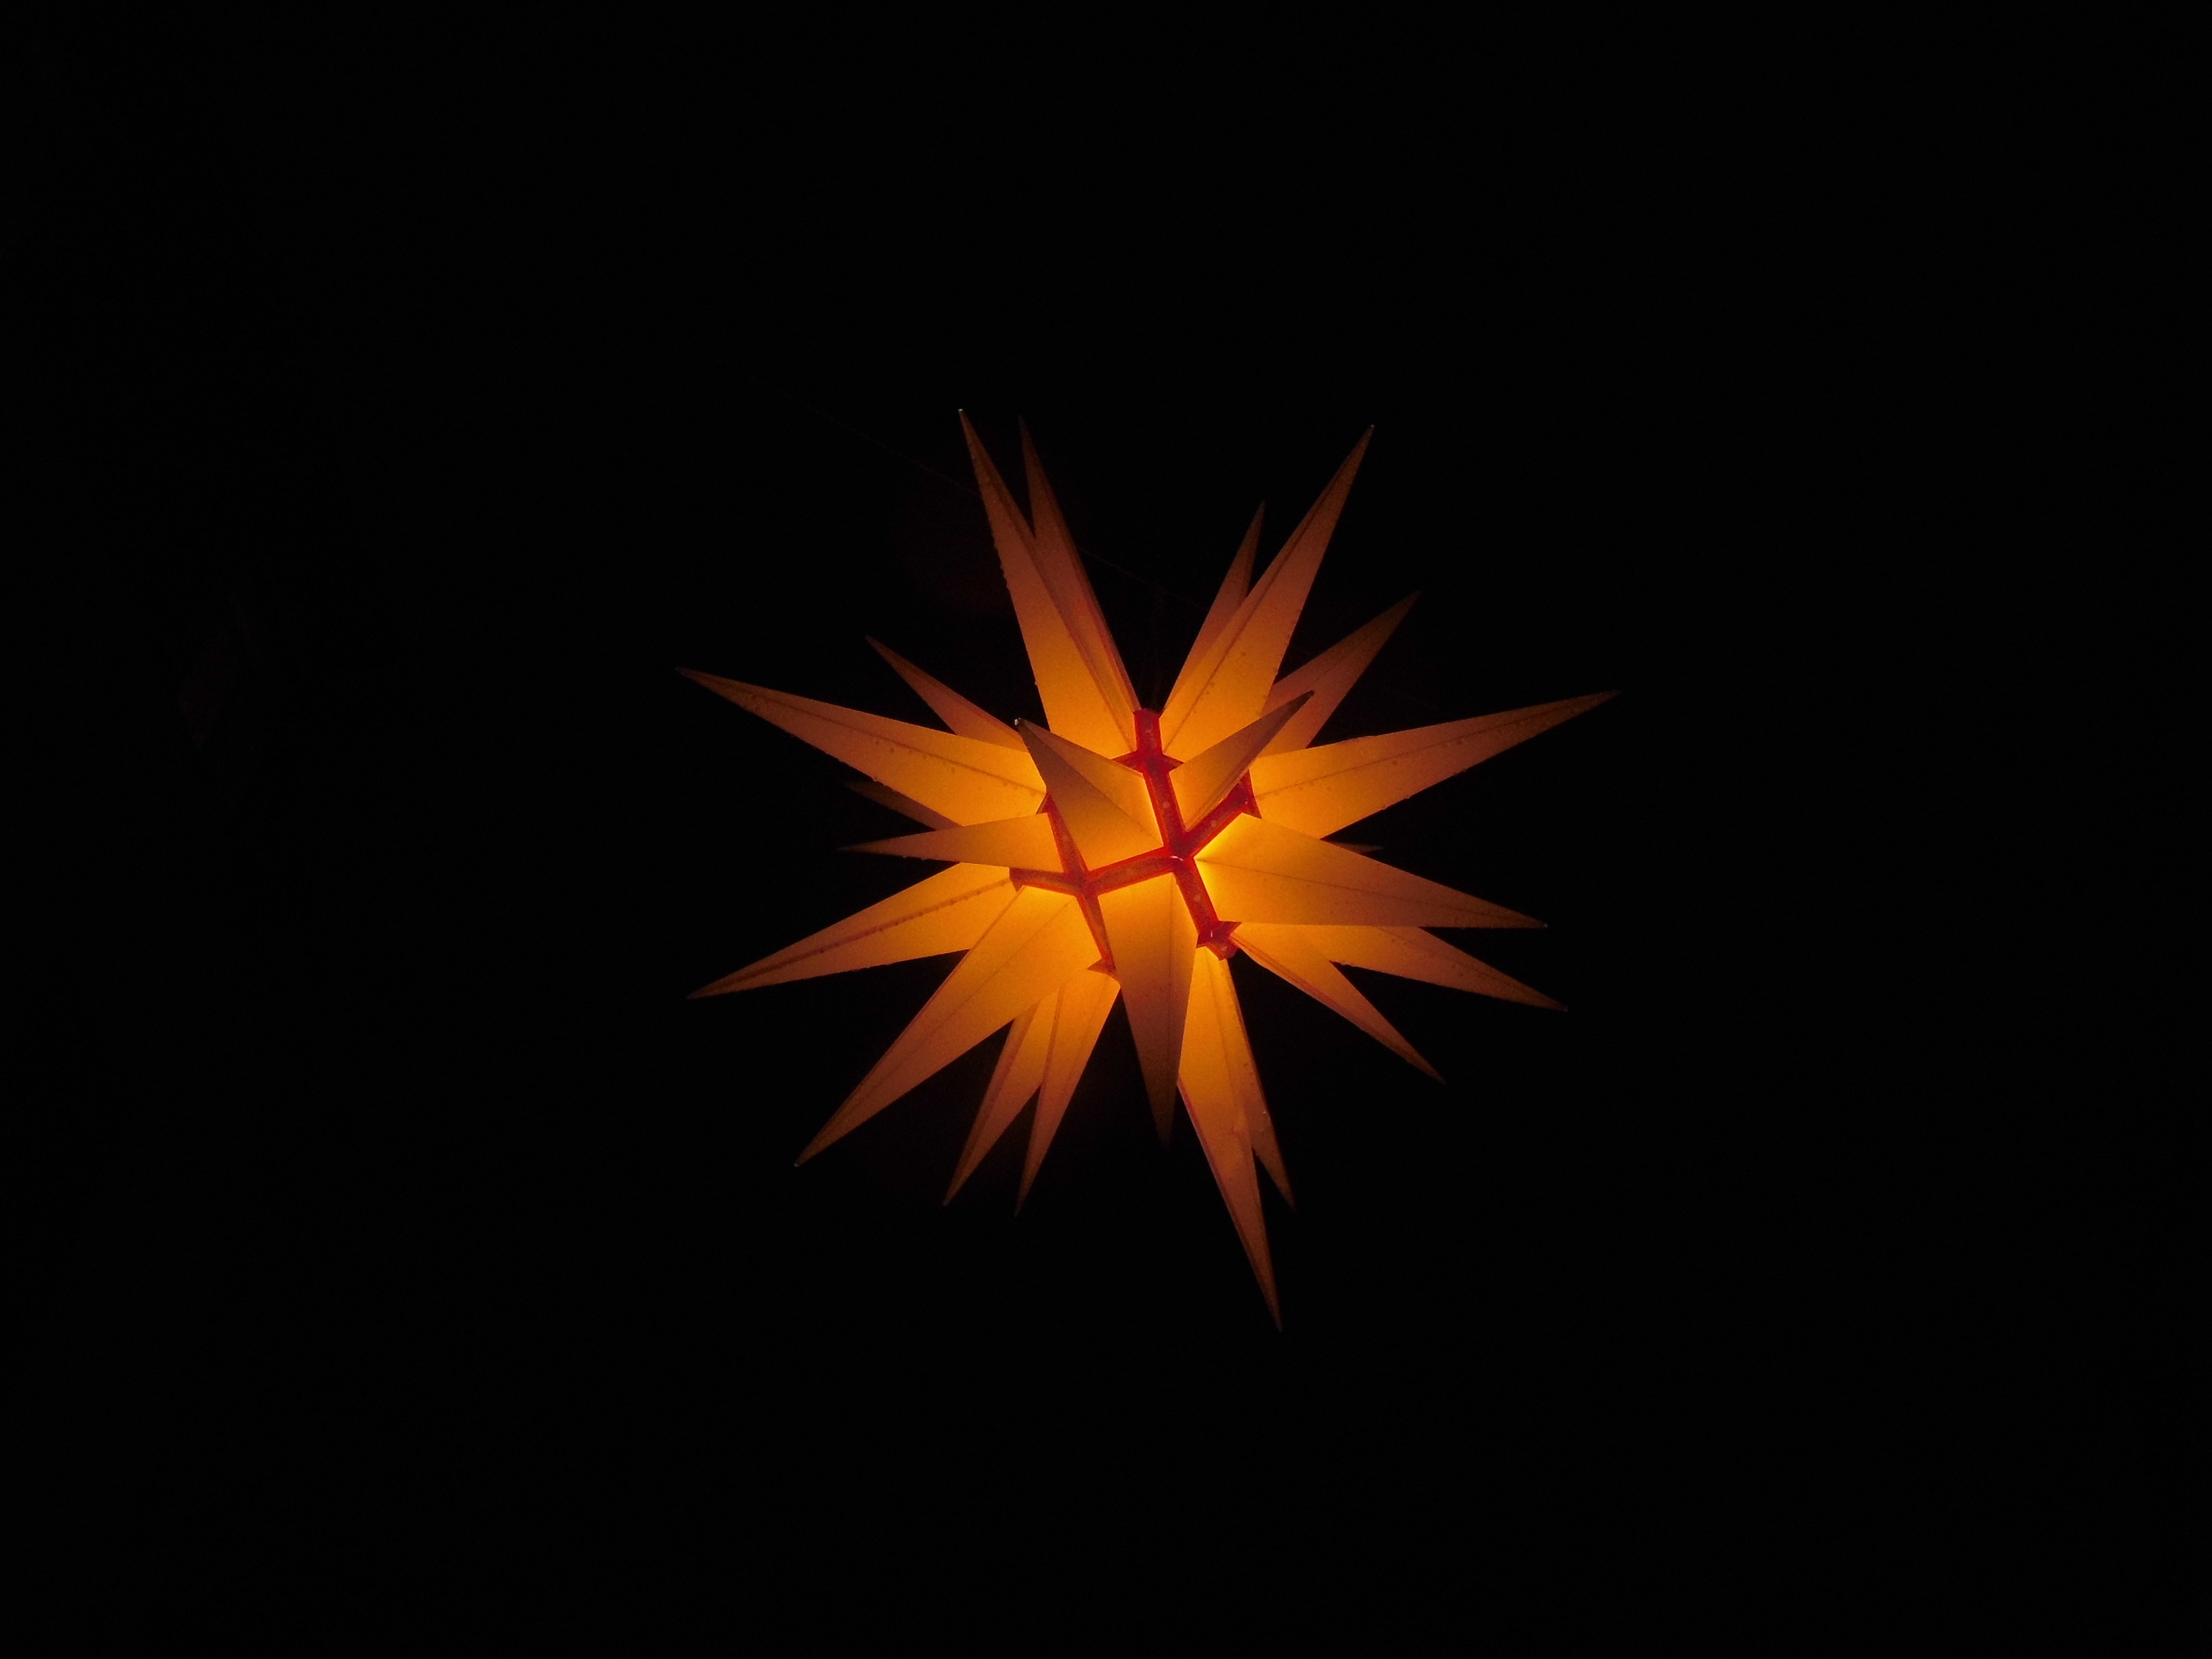
light, sun, night, sunlight, star, leaf, flower, sparkler, flame, darkness, yellow, lighting, symmetry, mood, shape, macro photography, astronomical object, evening star, computer wallpaper